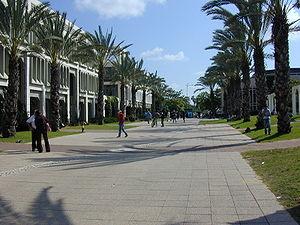
L'université de Tel Aviv est une université publique située à Tel Aviv. Avec près de 30 000 étudiants, c'est la plus grande université d'Israël.